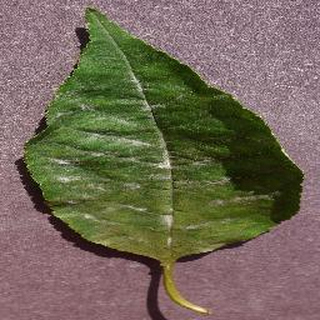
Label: cherry_powdery_mildew